Sky position (RA, Dec in degrees): 186.783, 9.219
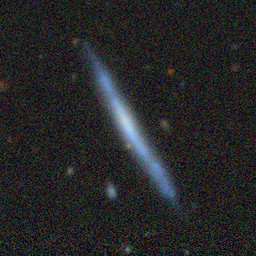
Galaxy morphology: Edge-on Galaxies without Bulge